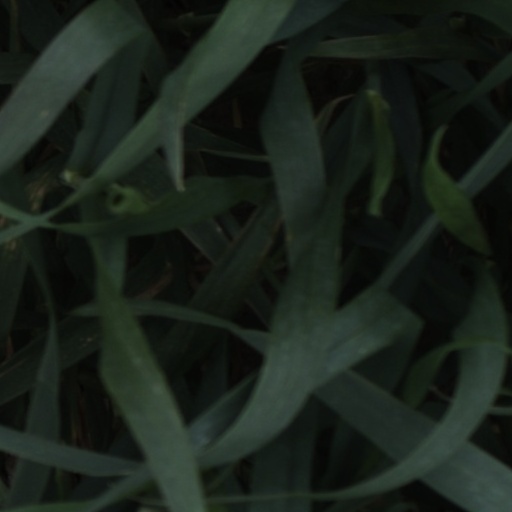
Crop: wheat